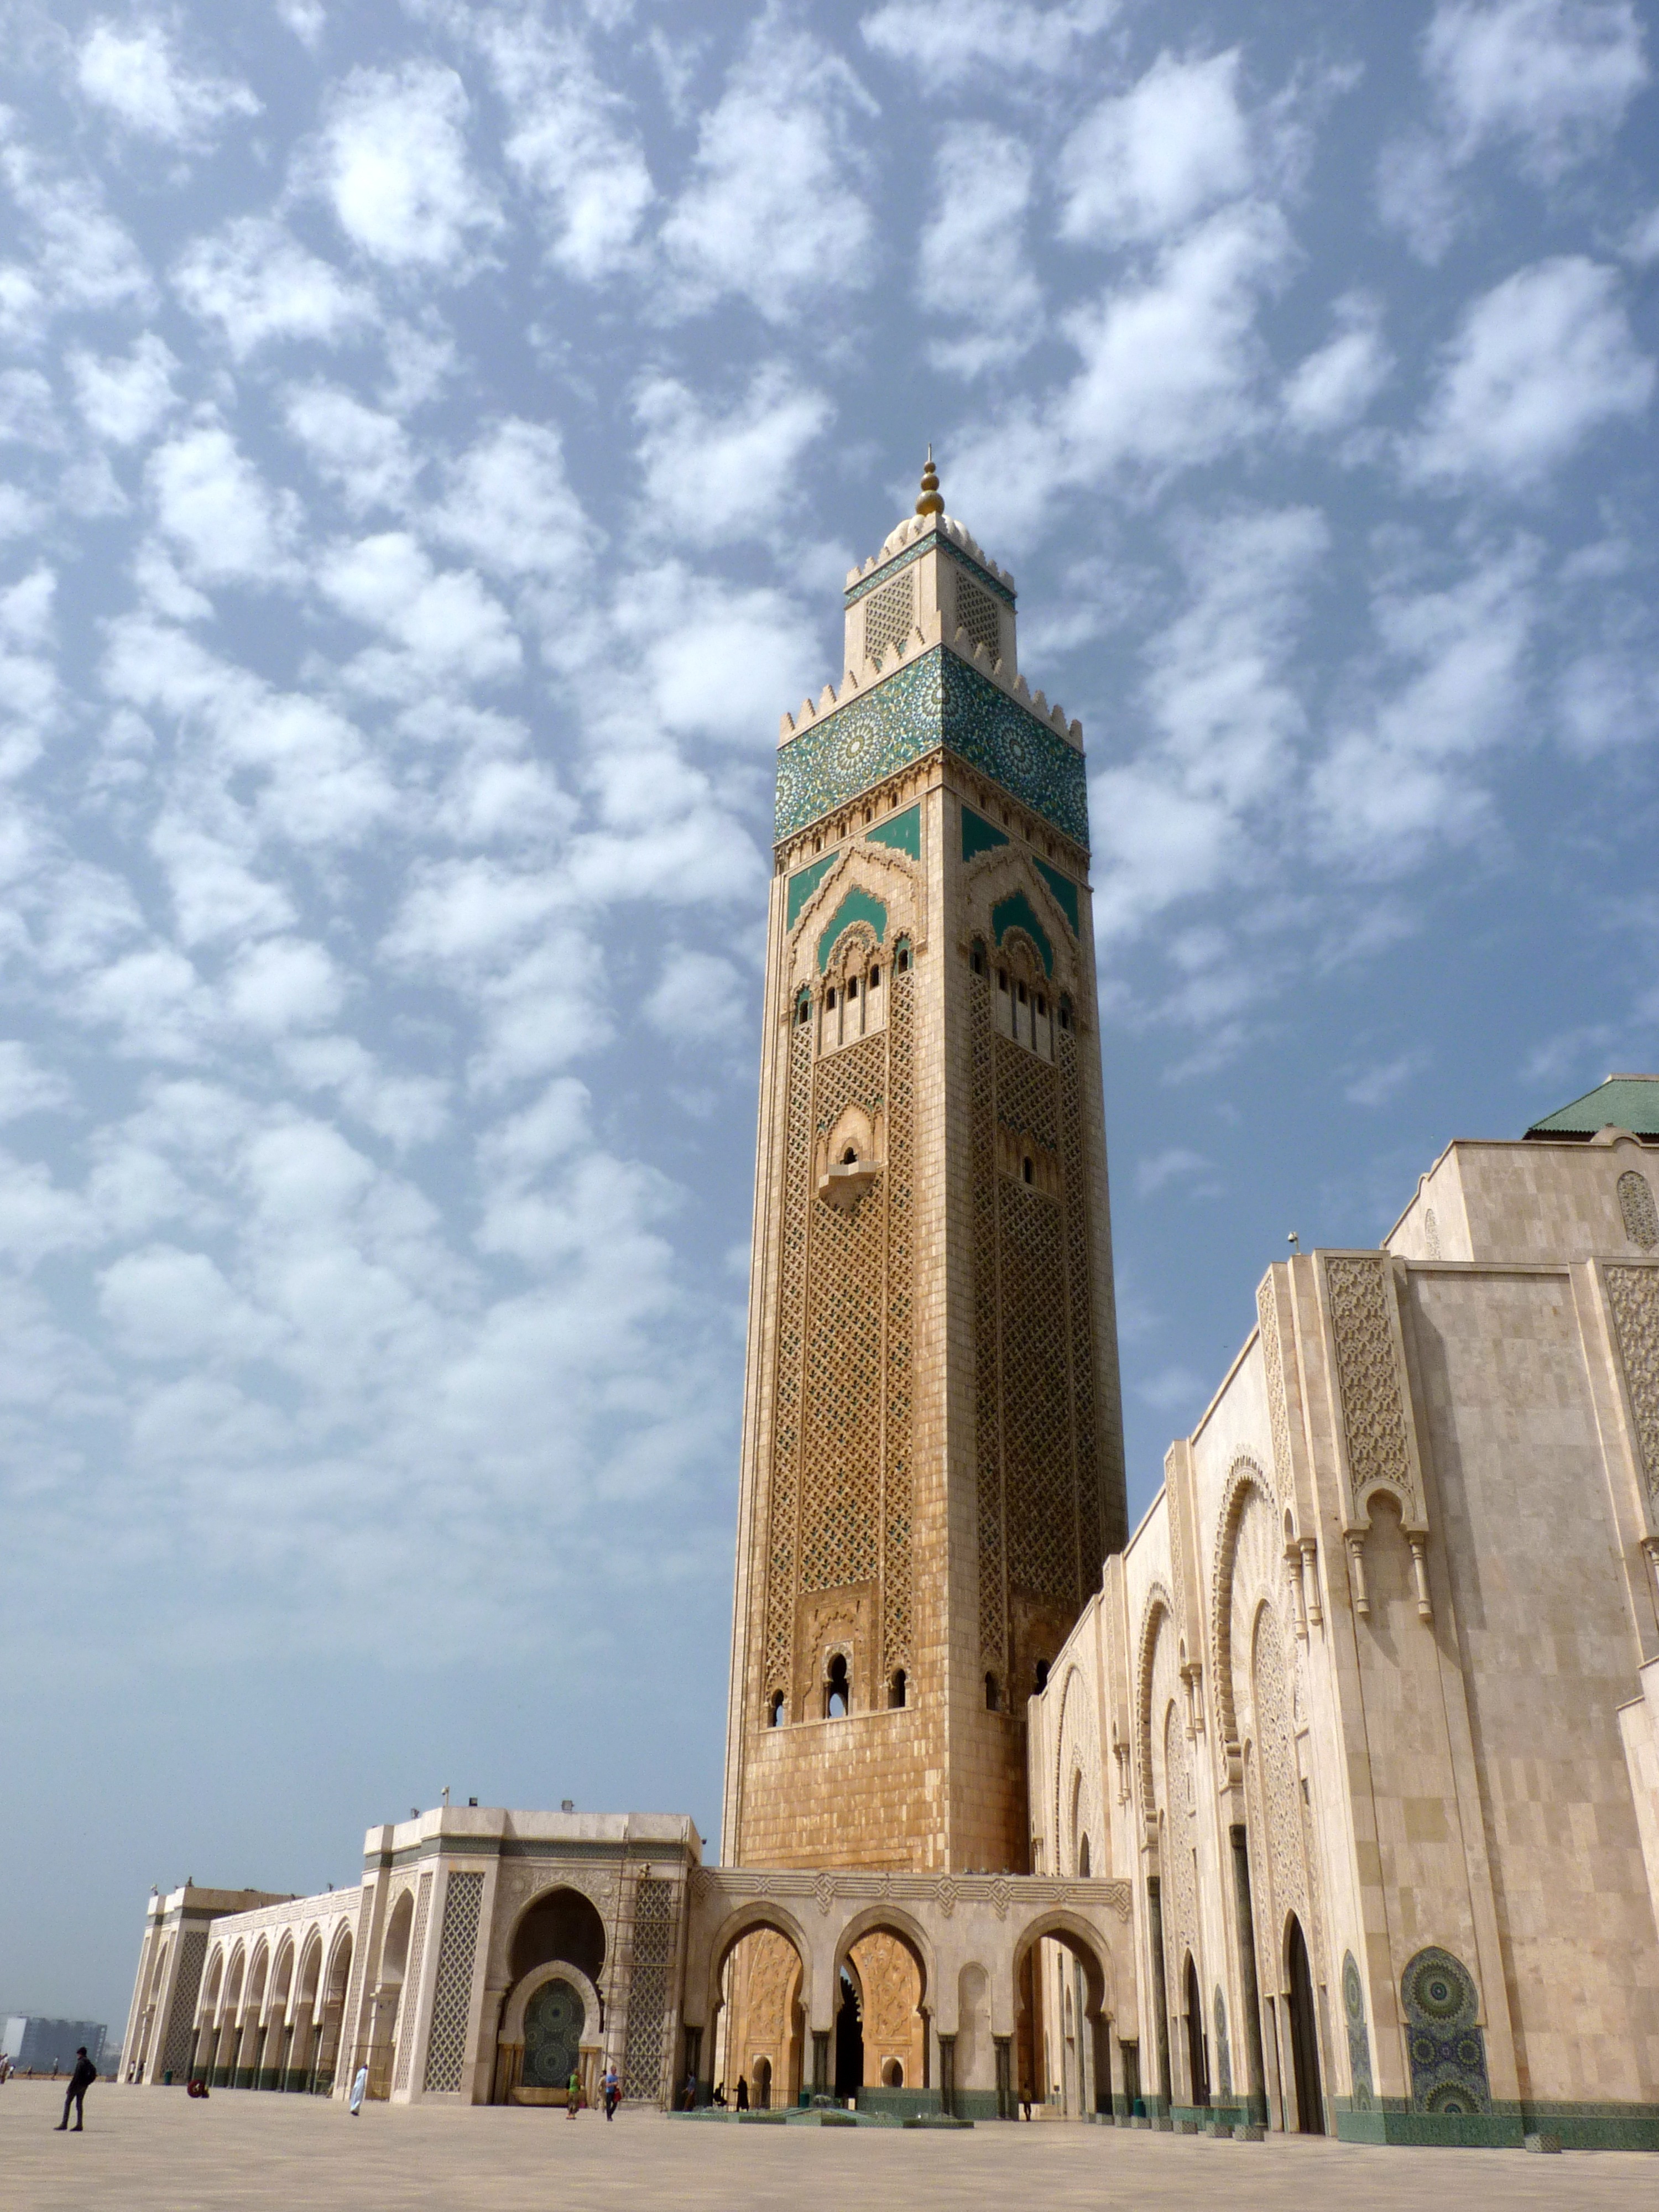
monument, tower, landmark, church, cathedral, place of worship, clock tower, bell tower, steeple, morocco, mosque, casablanca, ancient history